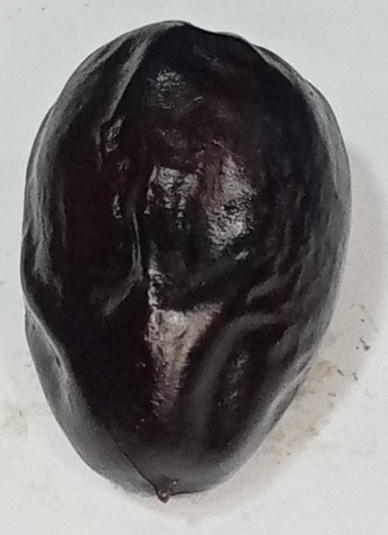
Variety: kupro
Size: large
Grade: grade-1